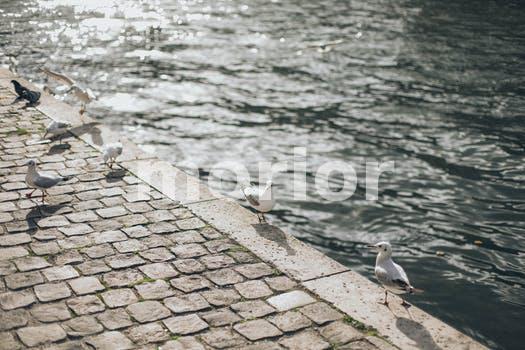
Label: Watermark